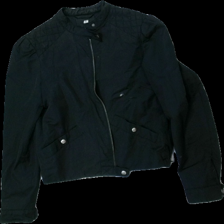
View: front
Type: Outerwear
Category: Ladies
Brand: H&M
Colors: Black
Material: 77% nylon, 23% cotton
Cut: Regular
Size: 44
Season: All
Damage: stained
Damage location: top center
Damage 2: stained
Damage 2 location: middle right
Price range: <50
Recommended usage: Export